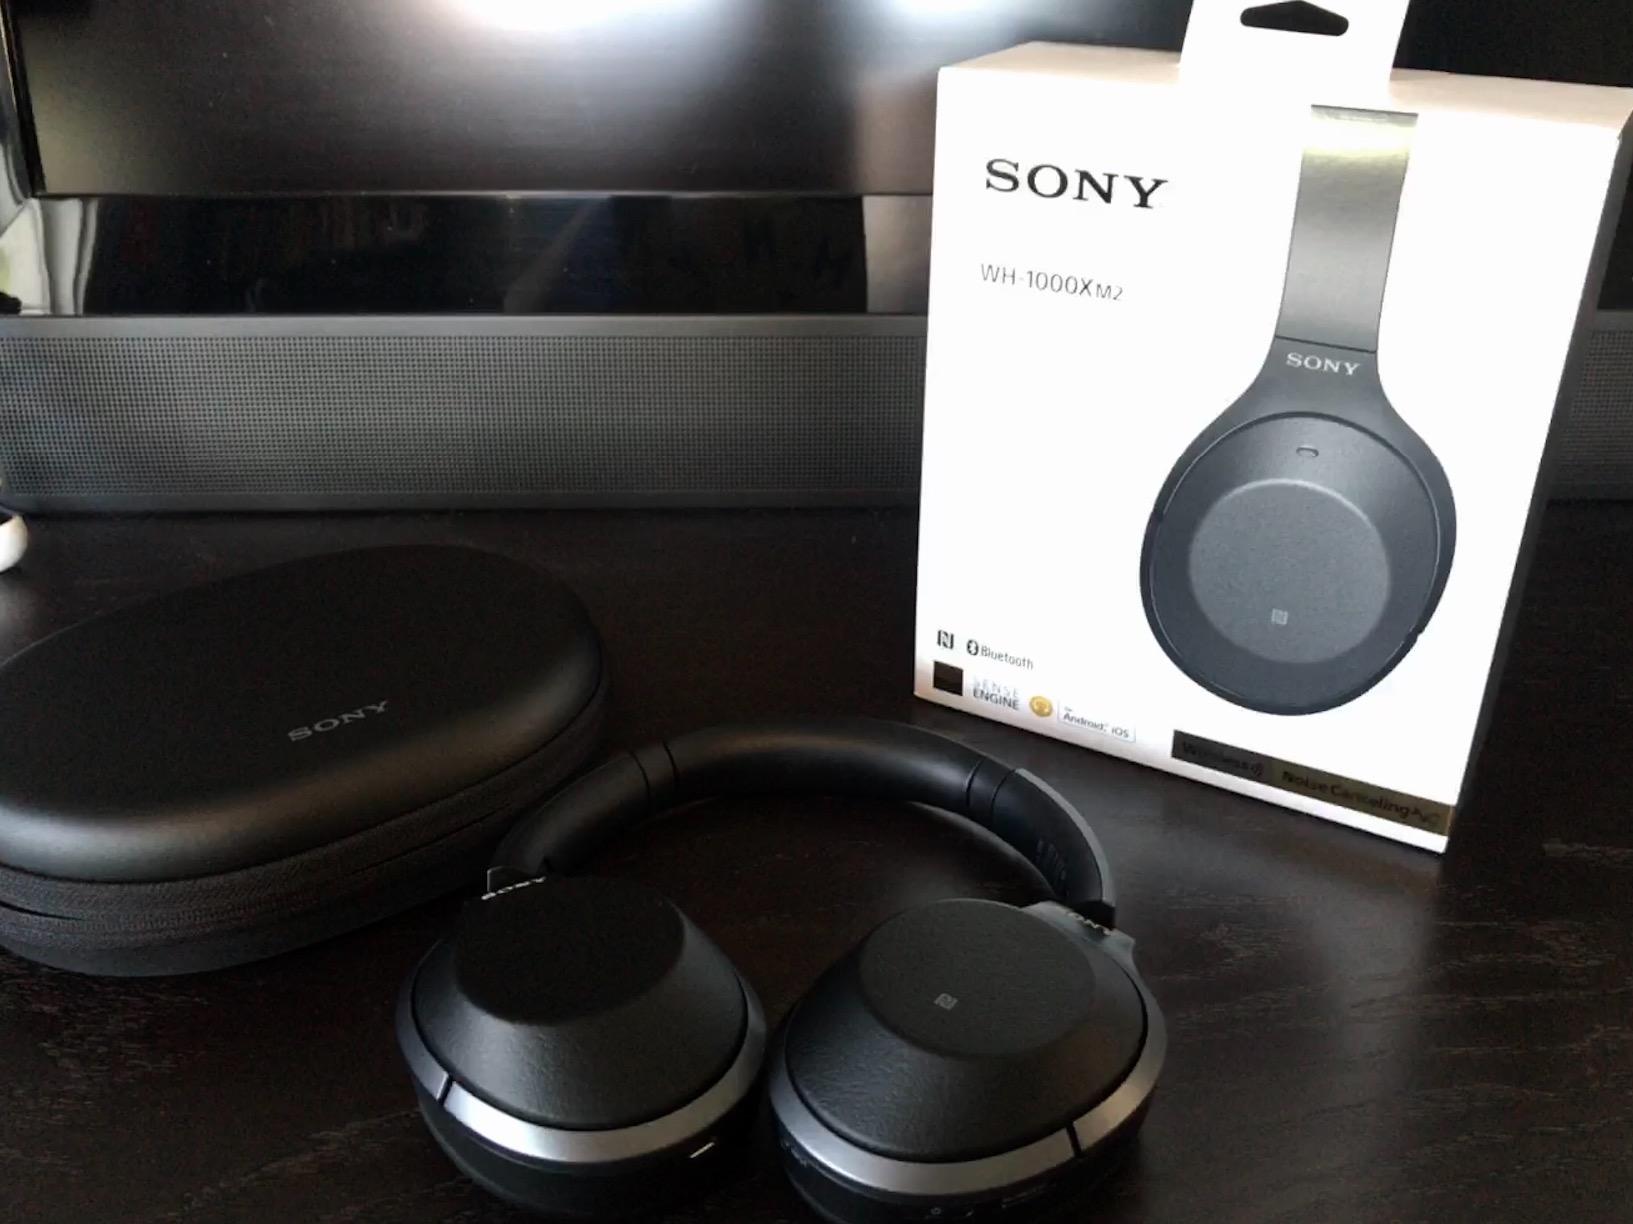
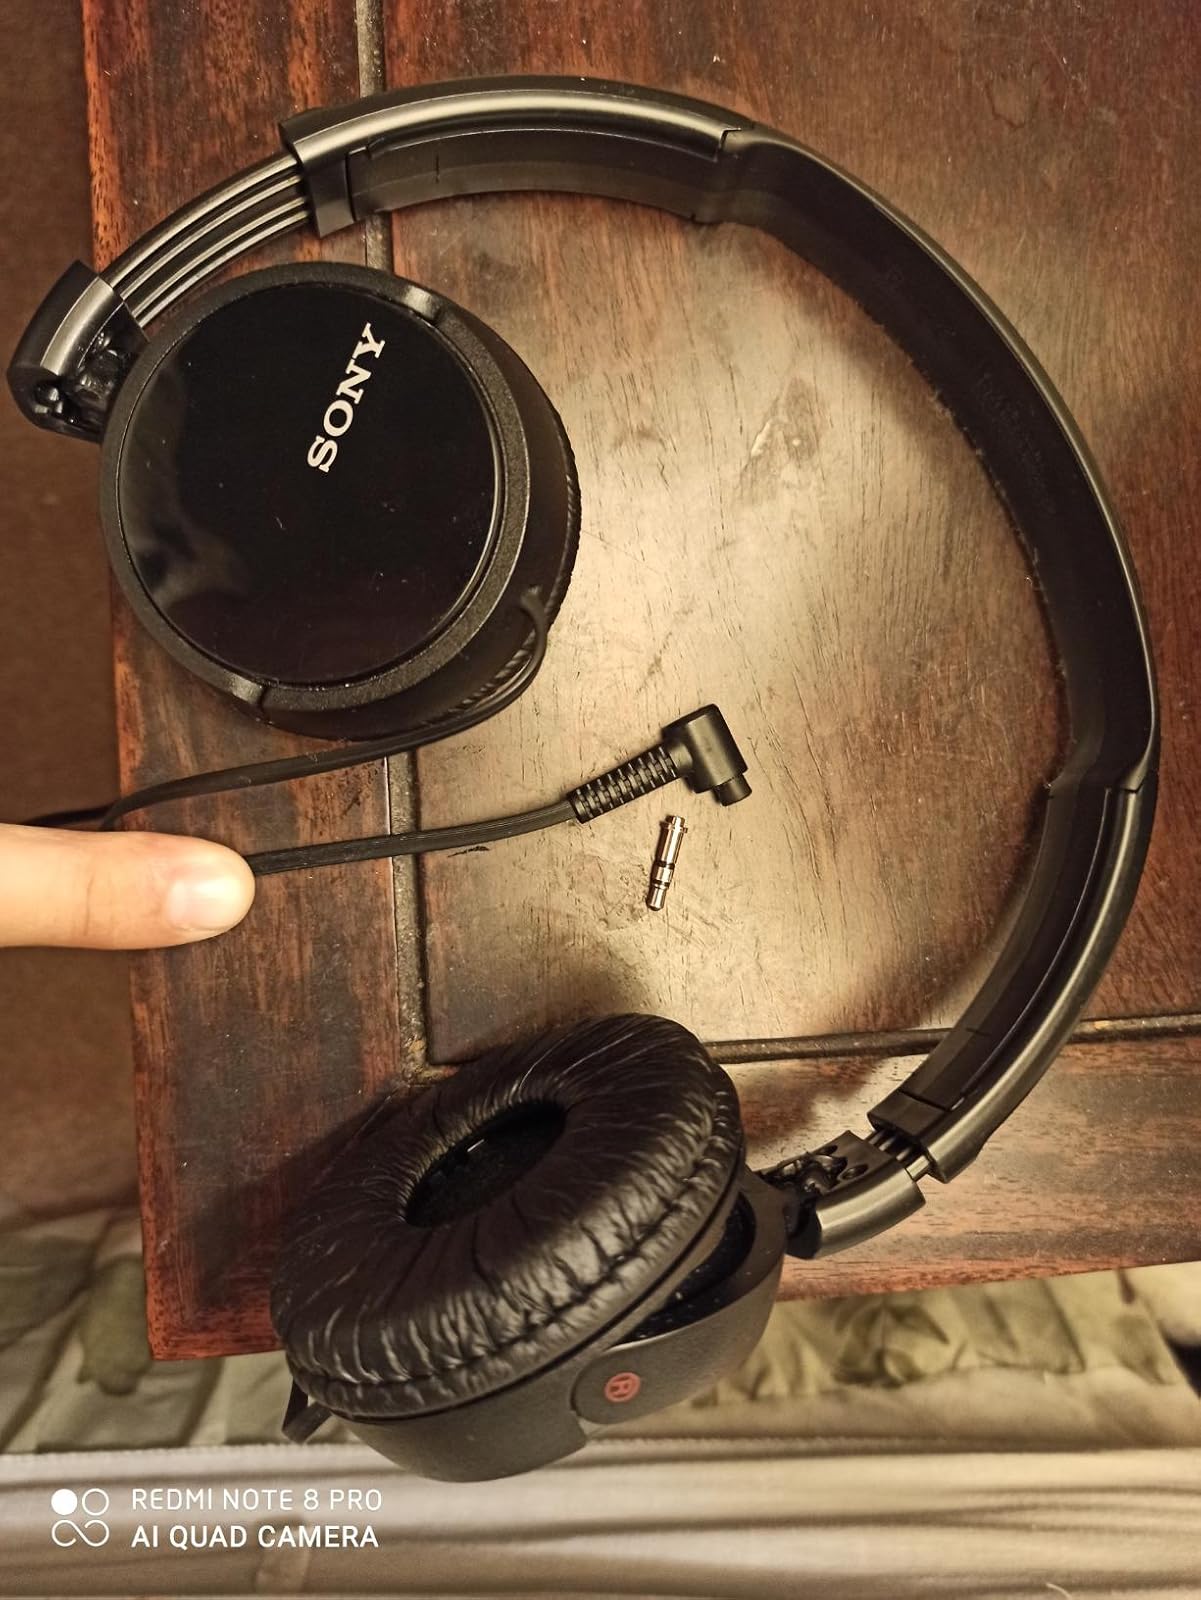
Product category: headphones
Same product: no